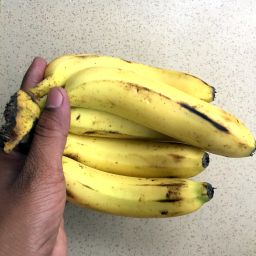
Fruit: Banana
Quality: Good